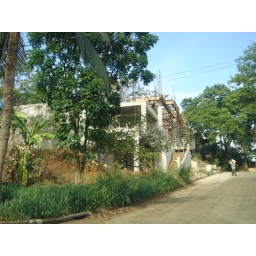
My house on the hill in Antipolo.